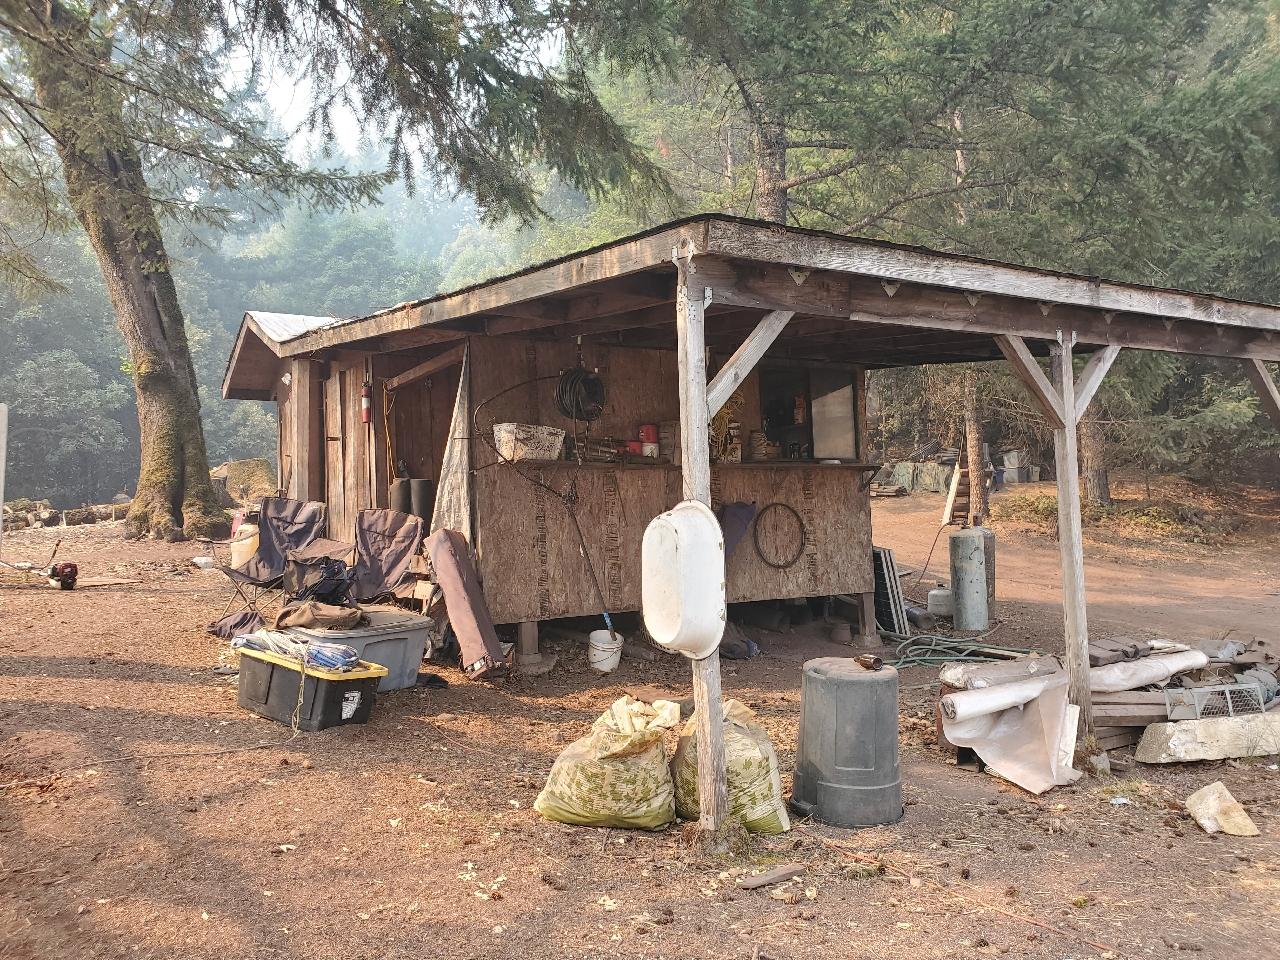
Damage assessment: no_damage